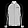
Label: Coat